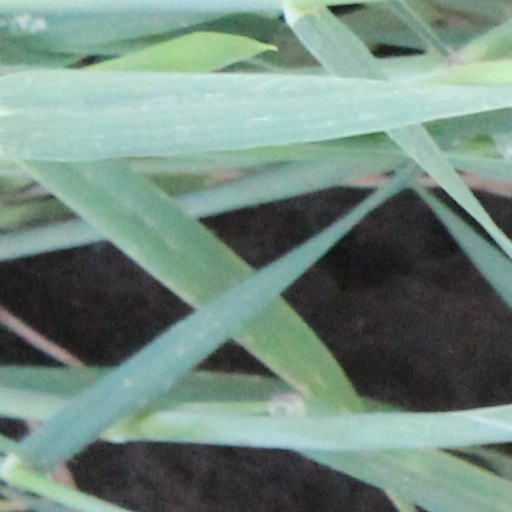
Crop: wheat